Guisborough Helmet

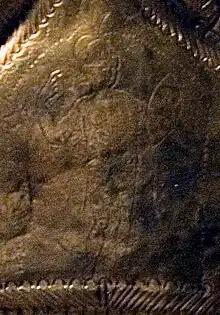
Detail of the figure of Mars on the front of the helmet

He commented that the find appeared to have been "deliberately buried in a hole dug for the purpose, just where it was found; and the unbattered, and even unscratched condition of its entire visible surface seems amply to confirm the inference." Its crushed condition meant that it was not initially recognisable as a helmet, though its ornamentation was clearly visible. Atkinson described the outer decoration: